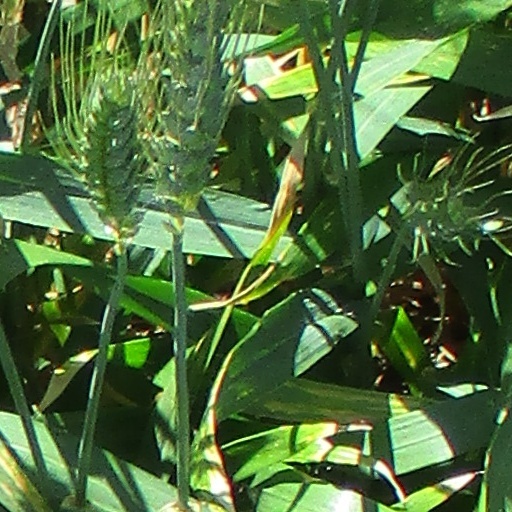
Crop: wheat